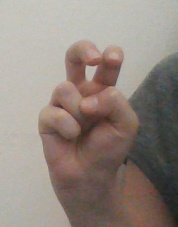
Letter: toot